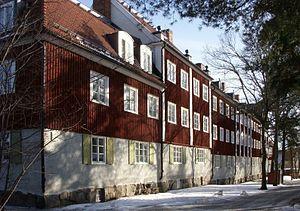
C'est en réponse à la crise du marché immobilier qu'a connue la capitale suédoise pendant la Première Guerre mondiale qu'ont été construits des logements d'urgence à Stockholm. Au début du XXᵉ siècle, les conditions de logement des familles ouvrières et des personnes à faible revenu s'étaient fortement détériorées. La raison principale en était la révolution industrielle et l'énorme flux de population qui en avait résulté, la population de Stockholm ayant pratiquement doublé dans les deux dernières décennies du XIXᵉ siècle.